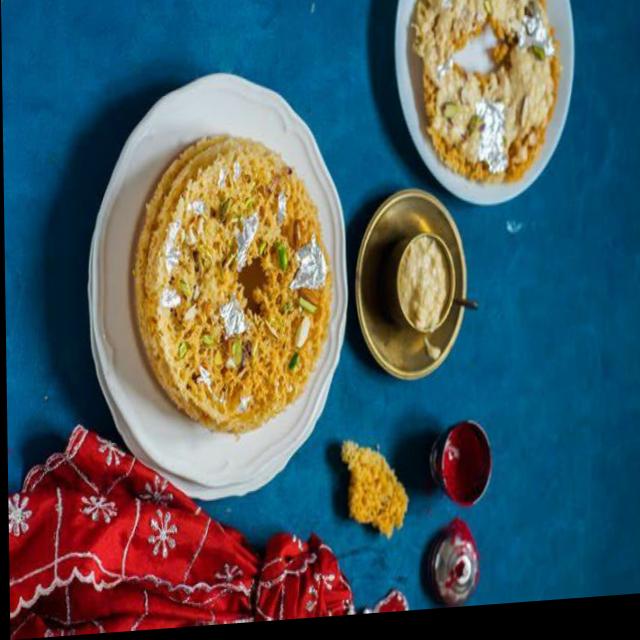
Dish: ghevar